Revenue stamps of India

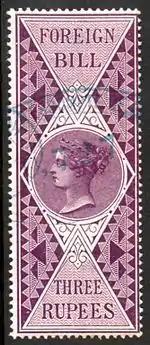
An 1861 3 Rupee Foreign Bill stamp of British India.

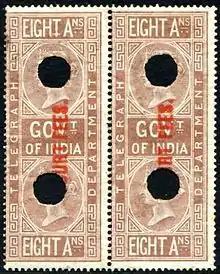
A pair of Telegraph stamps overprinted for use as Court Fee stamps in 1870.

India has been a heavy user of revenue stamps, both before and after independence. The first revenues were issued in the mid-nineteenth century and they are still being issued to this day. Apart from issues for the whole of India, many princely states, provinces and other states also had or still have their own revenue stamp issues.